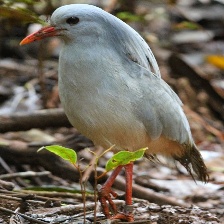
Species: KAGU
Scientific name: RHYNOCHETOS JUBATUS